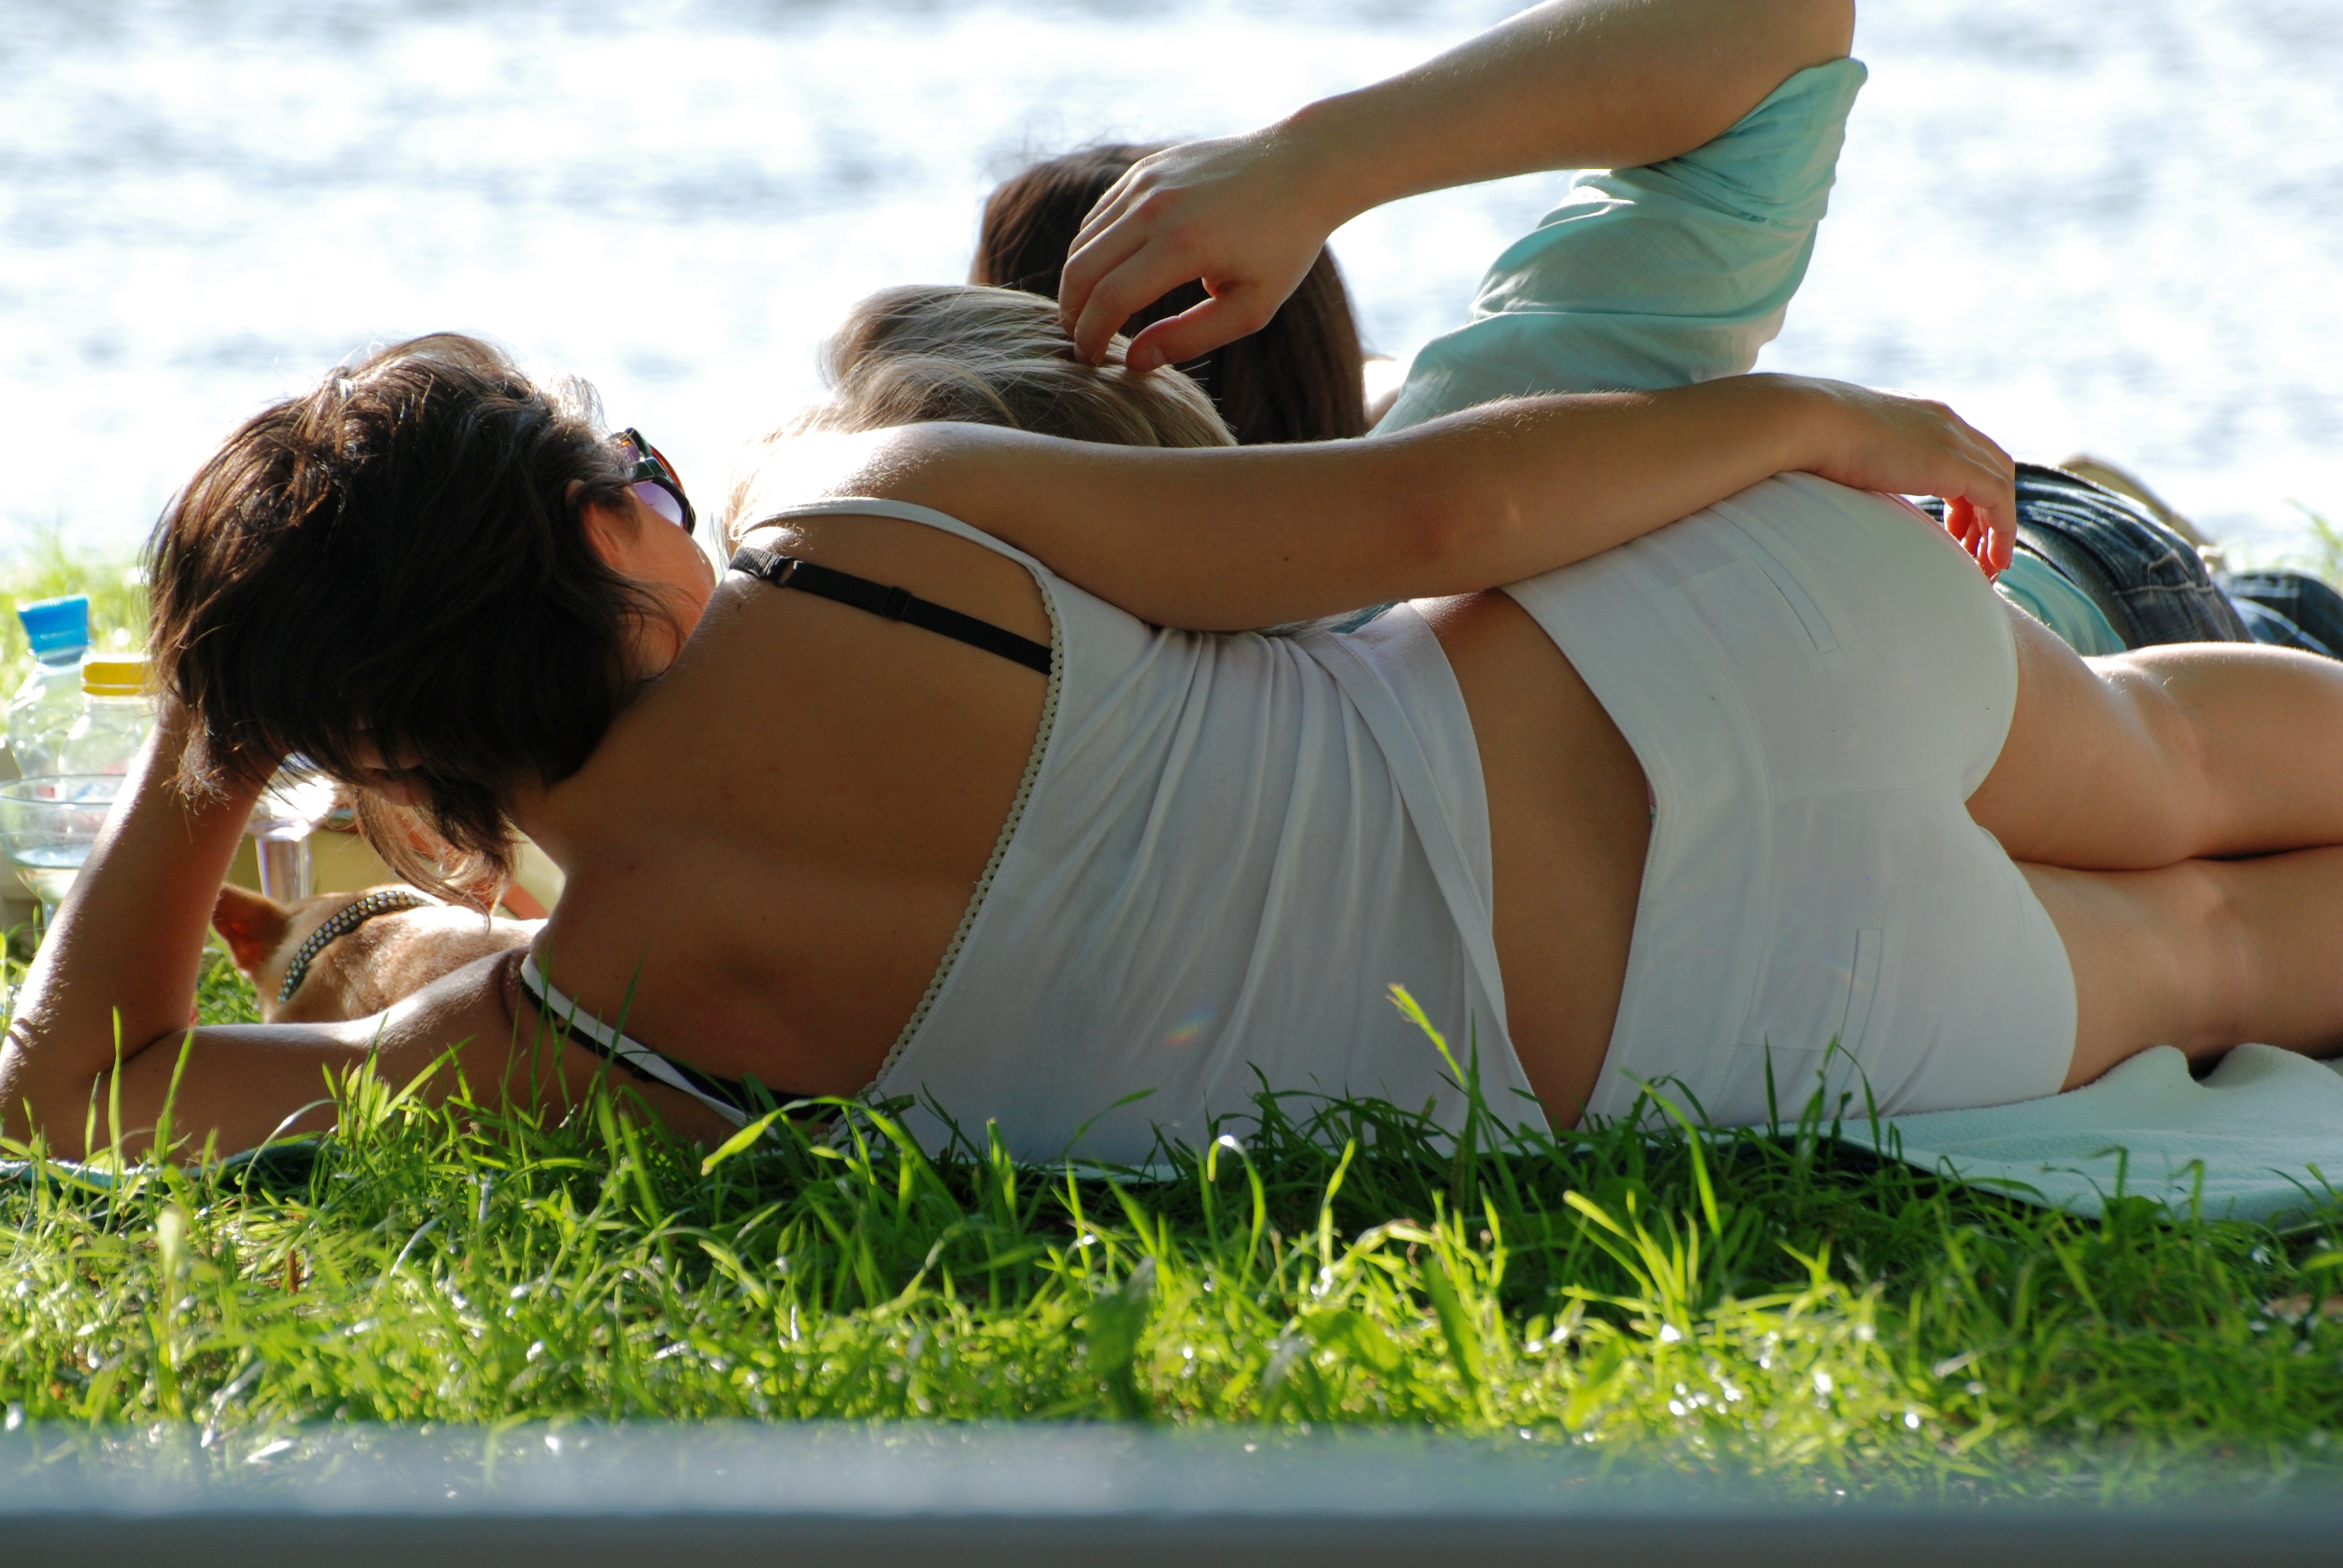
girl, leg, model, sitting, romance, nikon, clothing, beauty, moscow, nikkor, russia, d80, 70300mm, moskau, nikond80, moscou, 70300mmf4556gvr, interaction, photo shoot, human positions, sun tanning, physical fitness